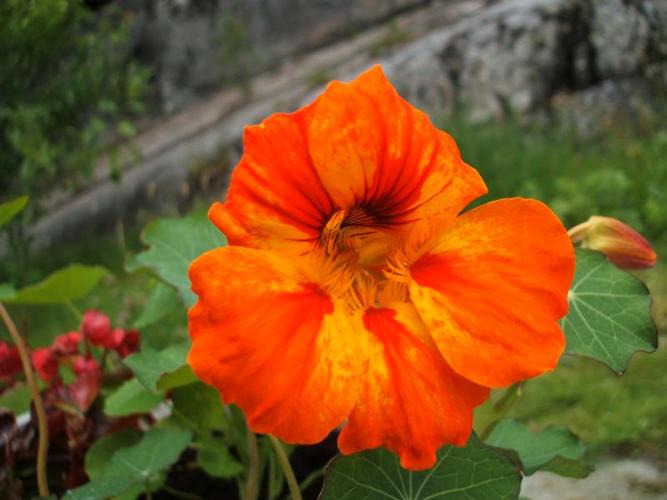
Label: watercress